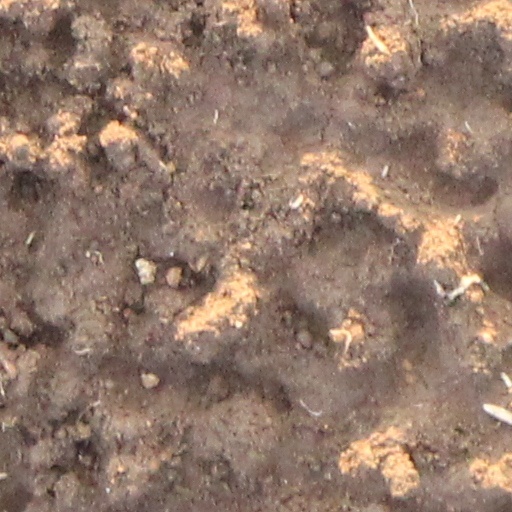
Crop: wheat